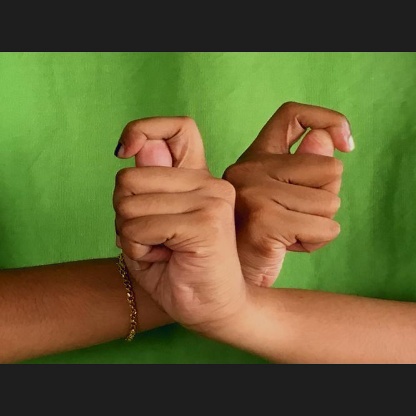
Mudra: Berunda